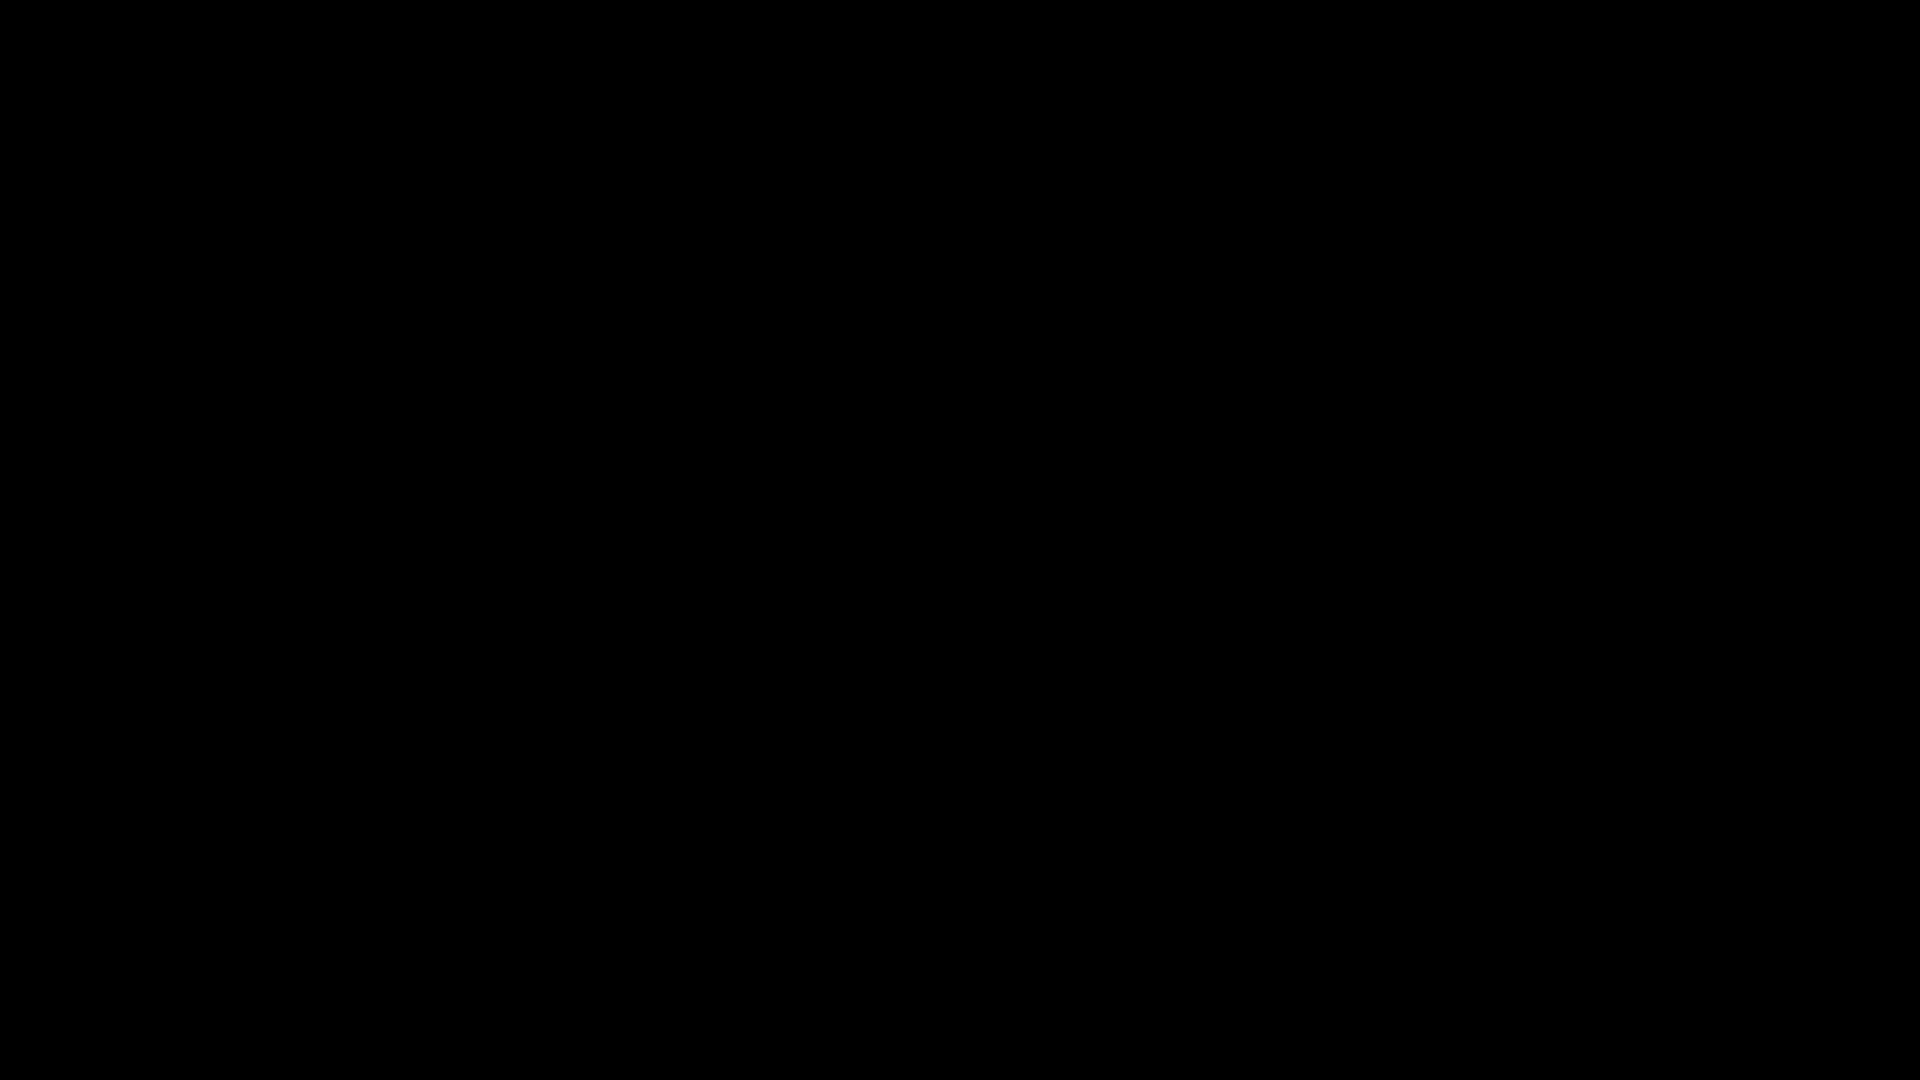
line, lens flare, font, screenshot, cloudtimelapsevideo